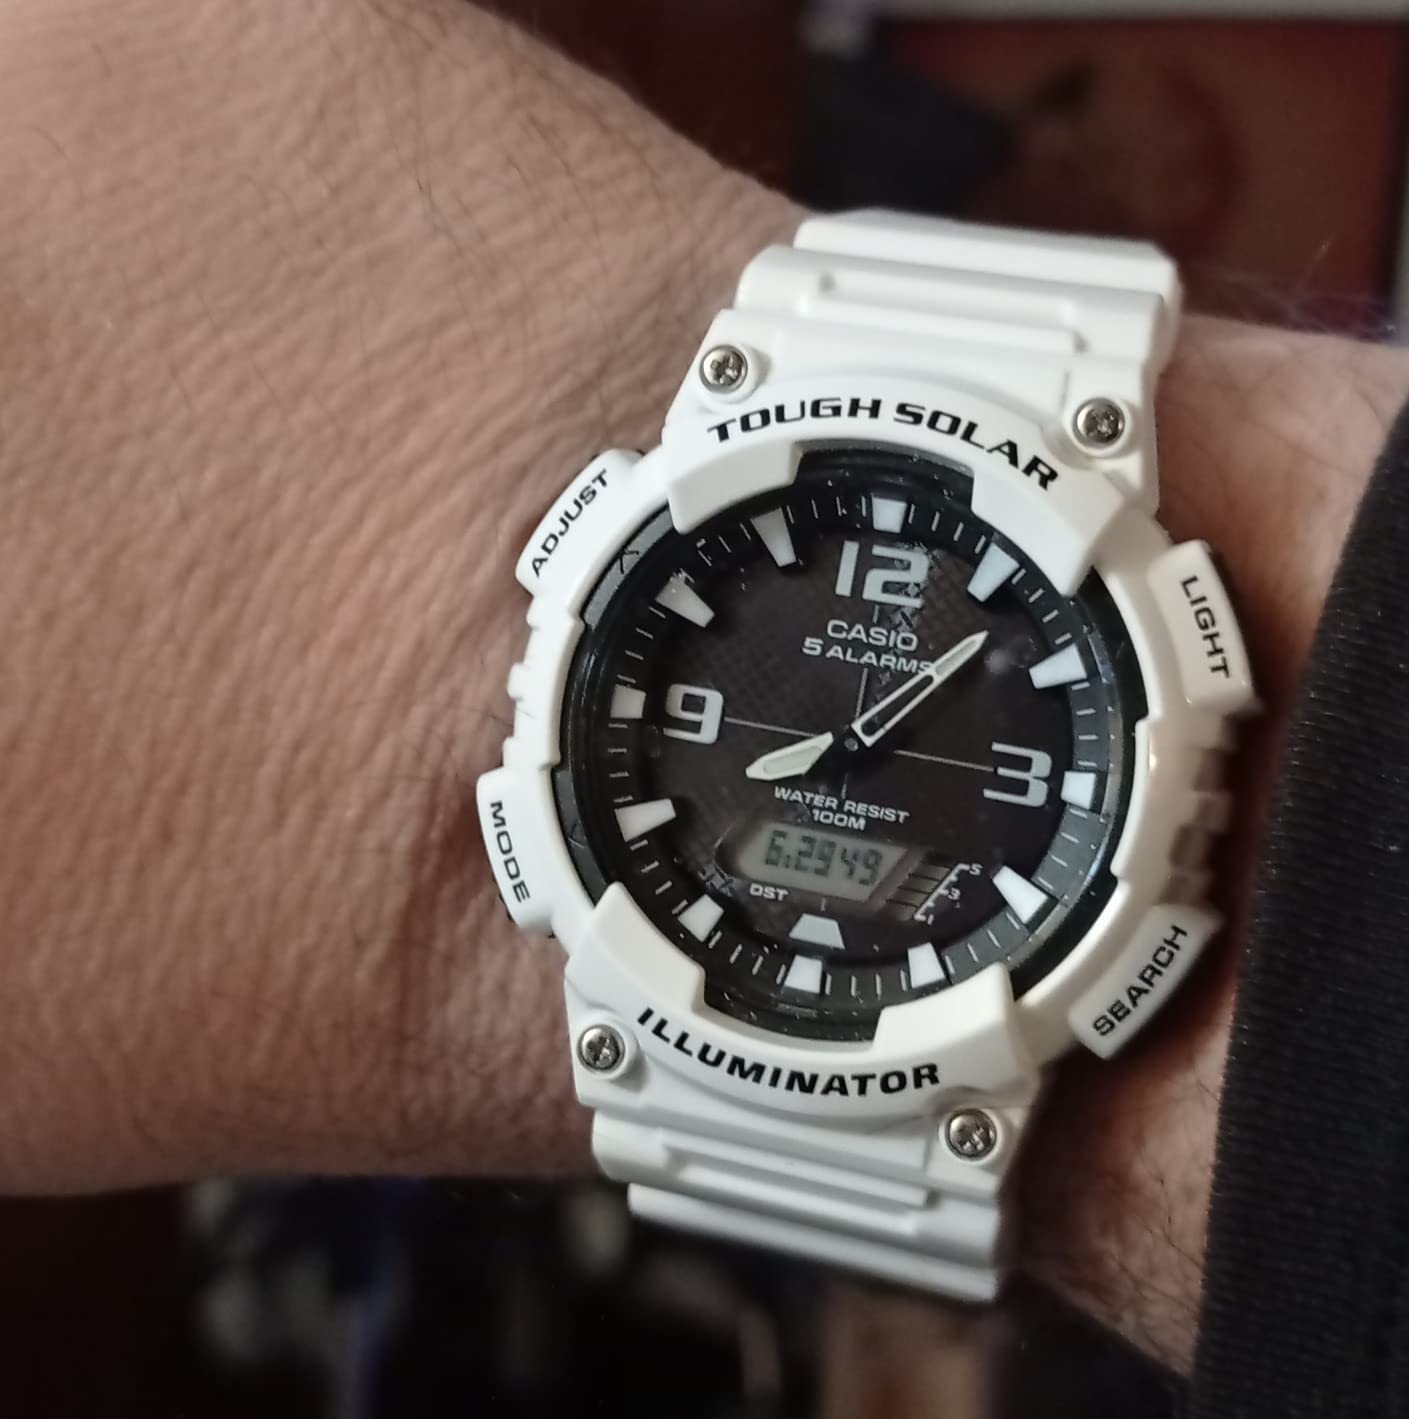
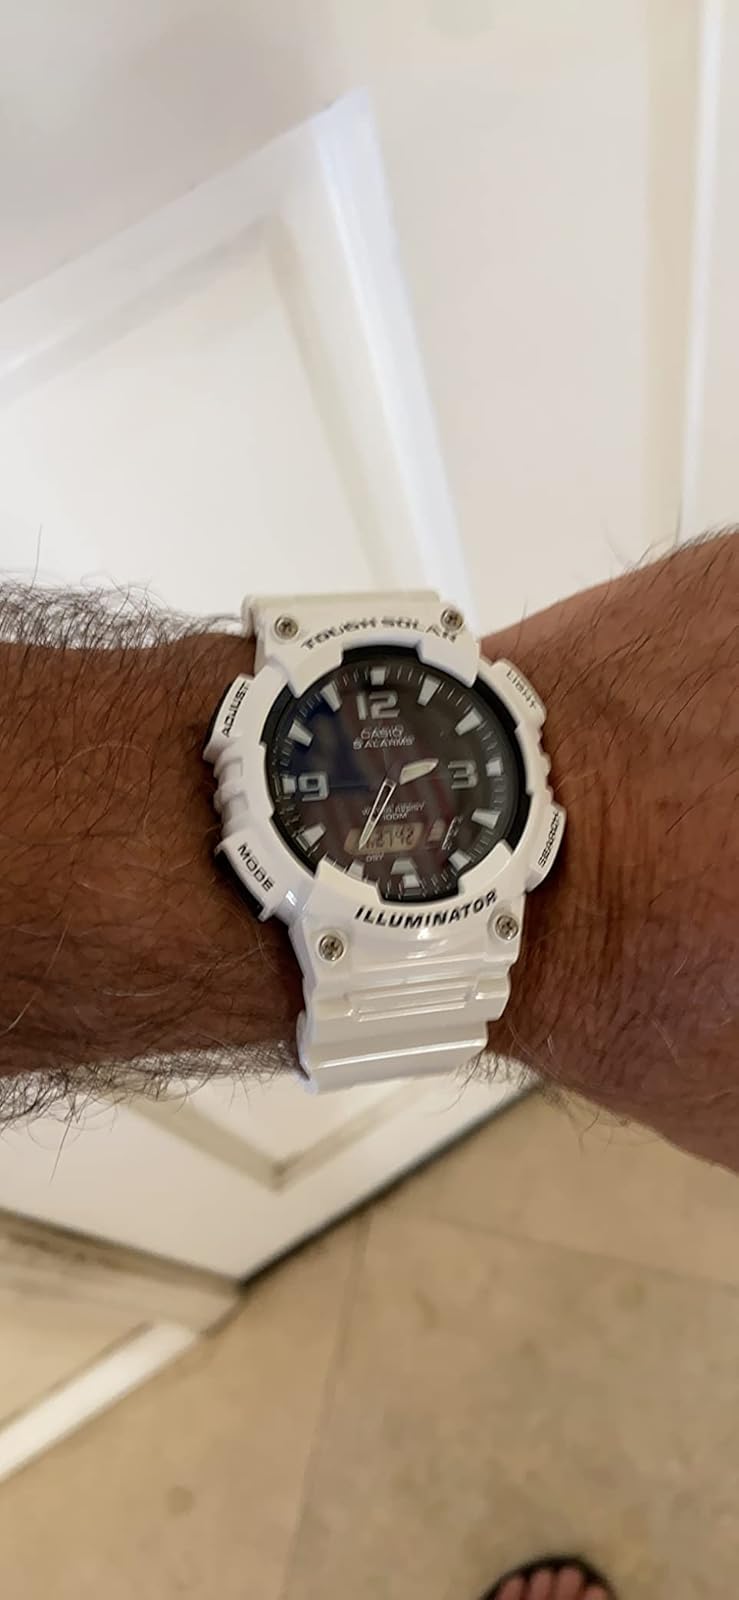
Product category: accessories_watch
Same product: yes